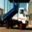
Label: truck